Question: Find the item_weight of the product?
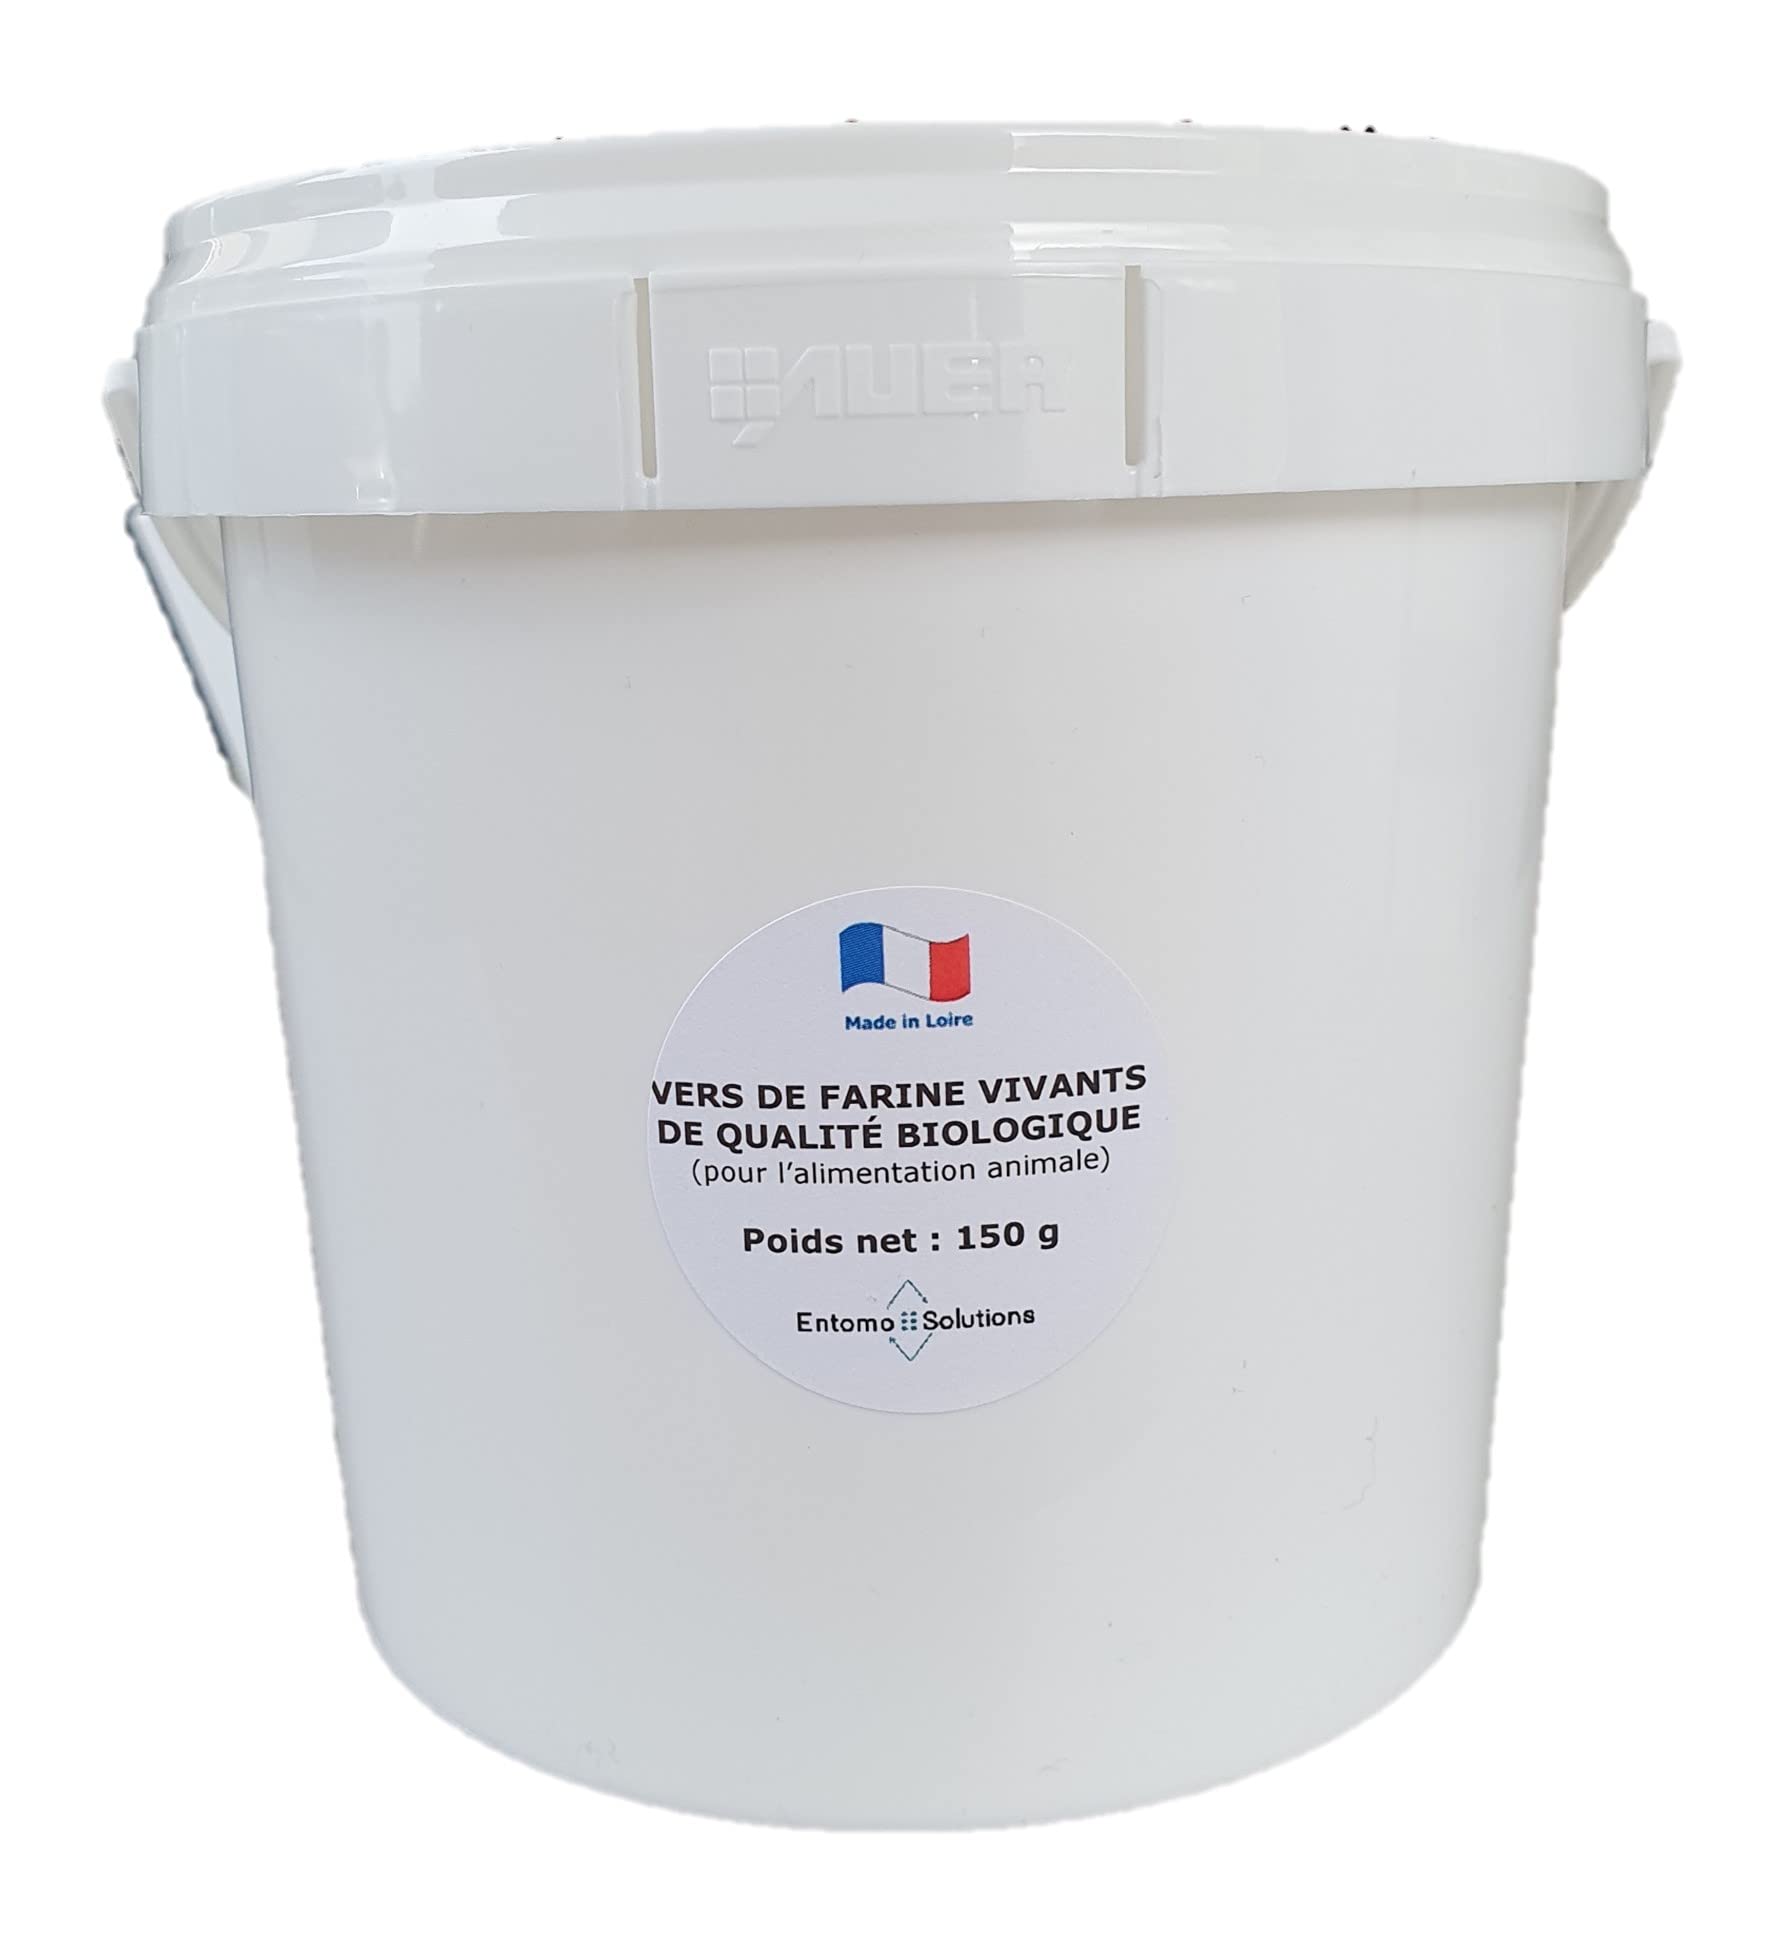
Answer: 150.0 gram